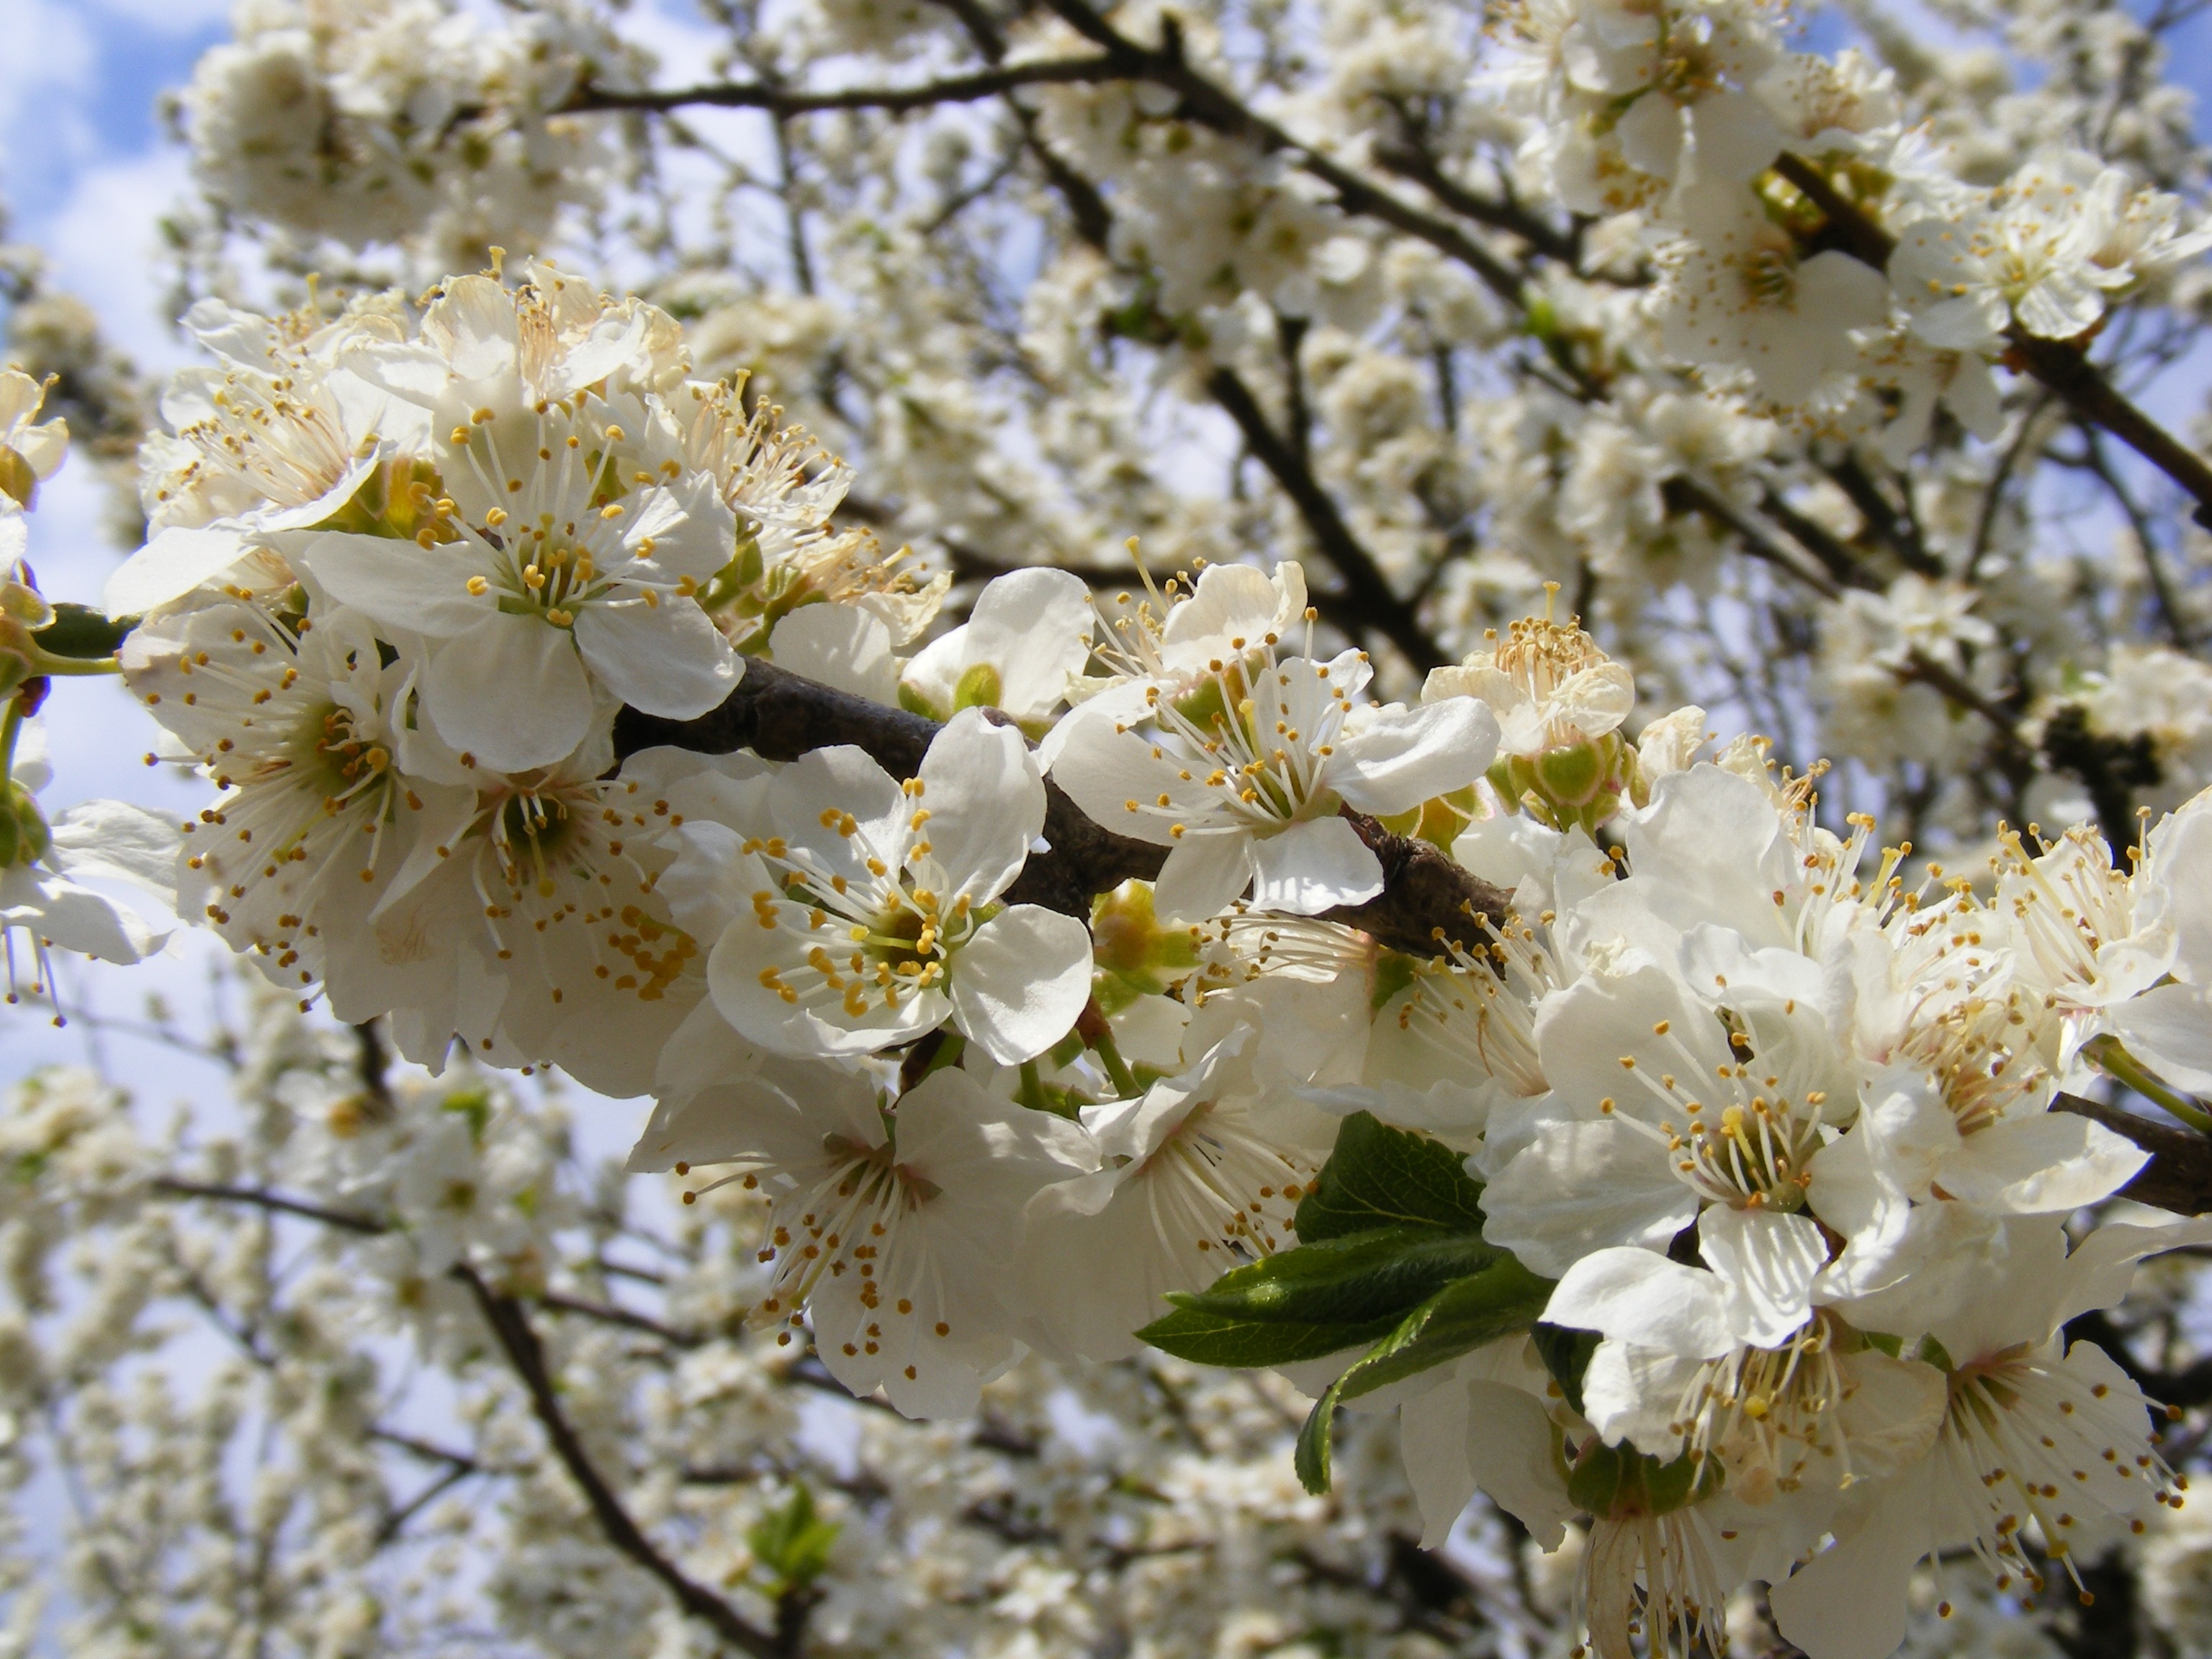
nature, branch, blossom, plant, fruit, flower, food, spring, produce, flora, cherry blossom, flowers, gardens, prunus, flowering plant, land plant, cerasifera, mirobolam